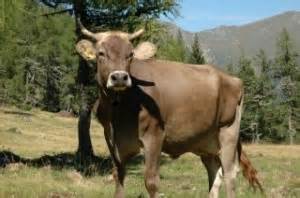
Label: mucca